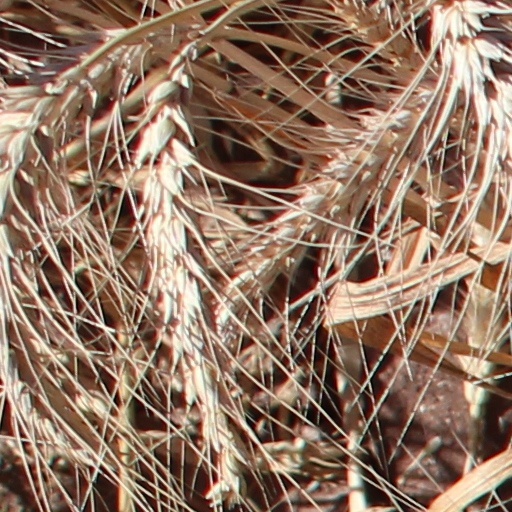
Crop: wheat